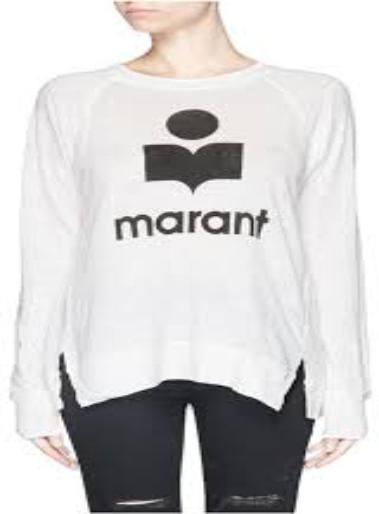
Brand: Isabel Maran-2
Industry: Clothes